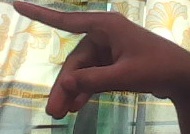
ASL sign: P